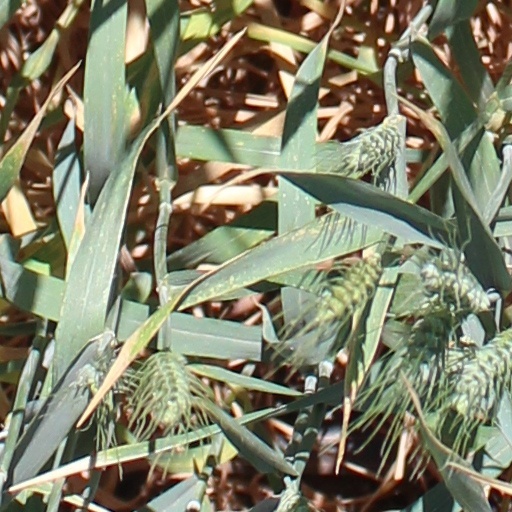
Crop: wheat